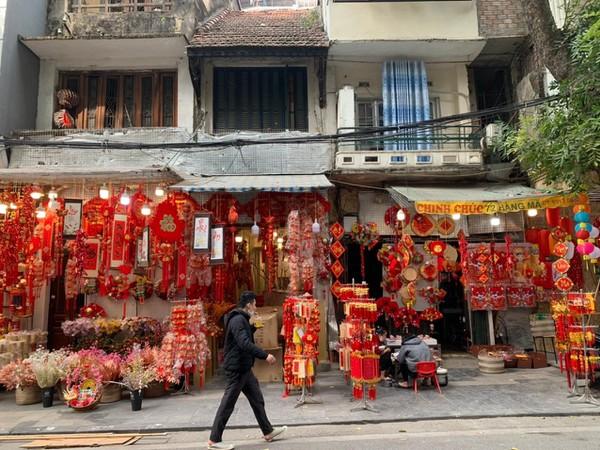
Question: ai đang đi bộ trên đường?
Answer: nam thanh niên mặc quần dài đen và áo khoác đen đang đi bộ trên đường